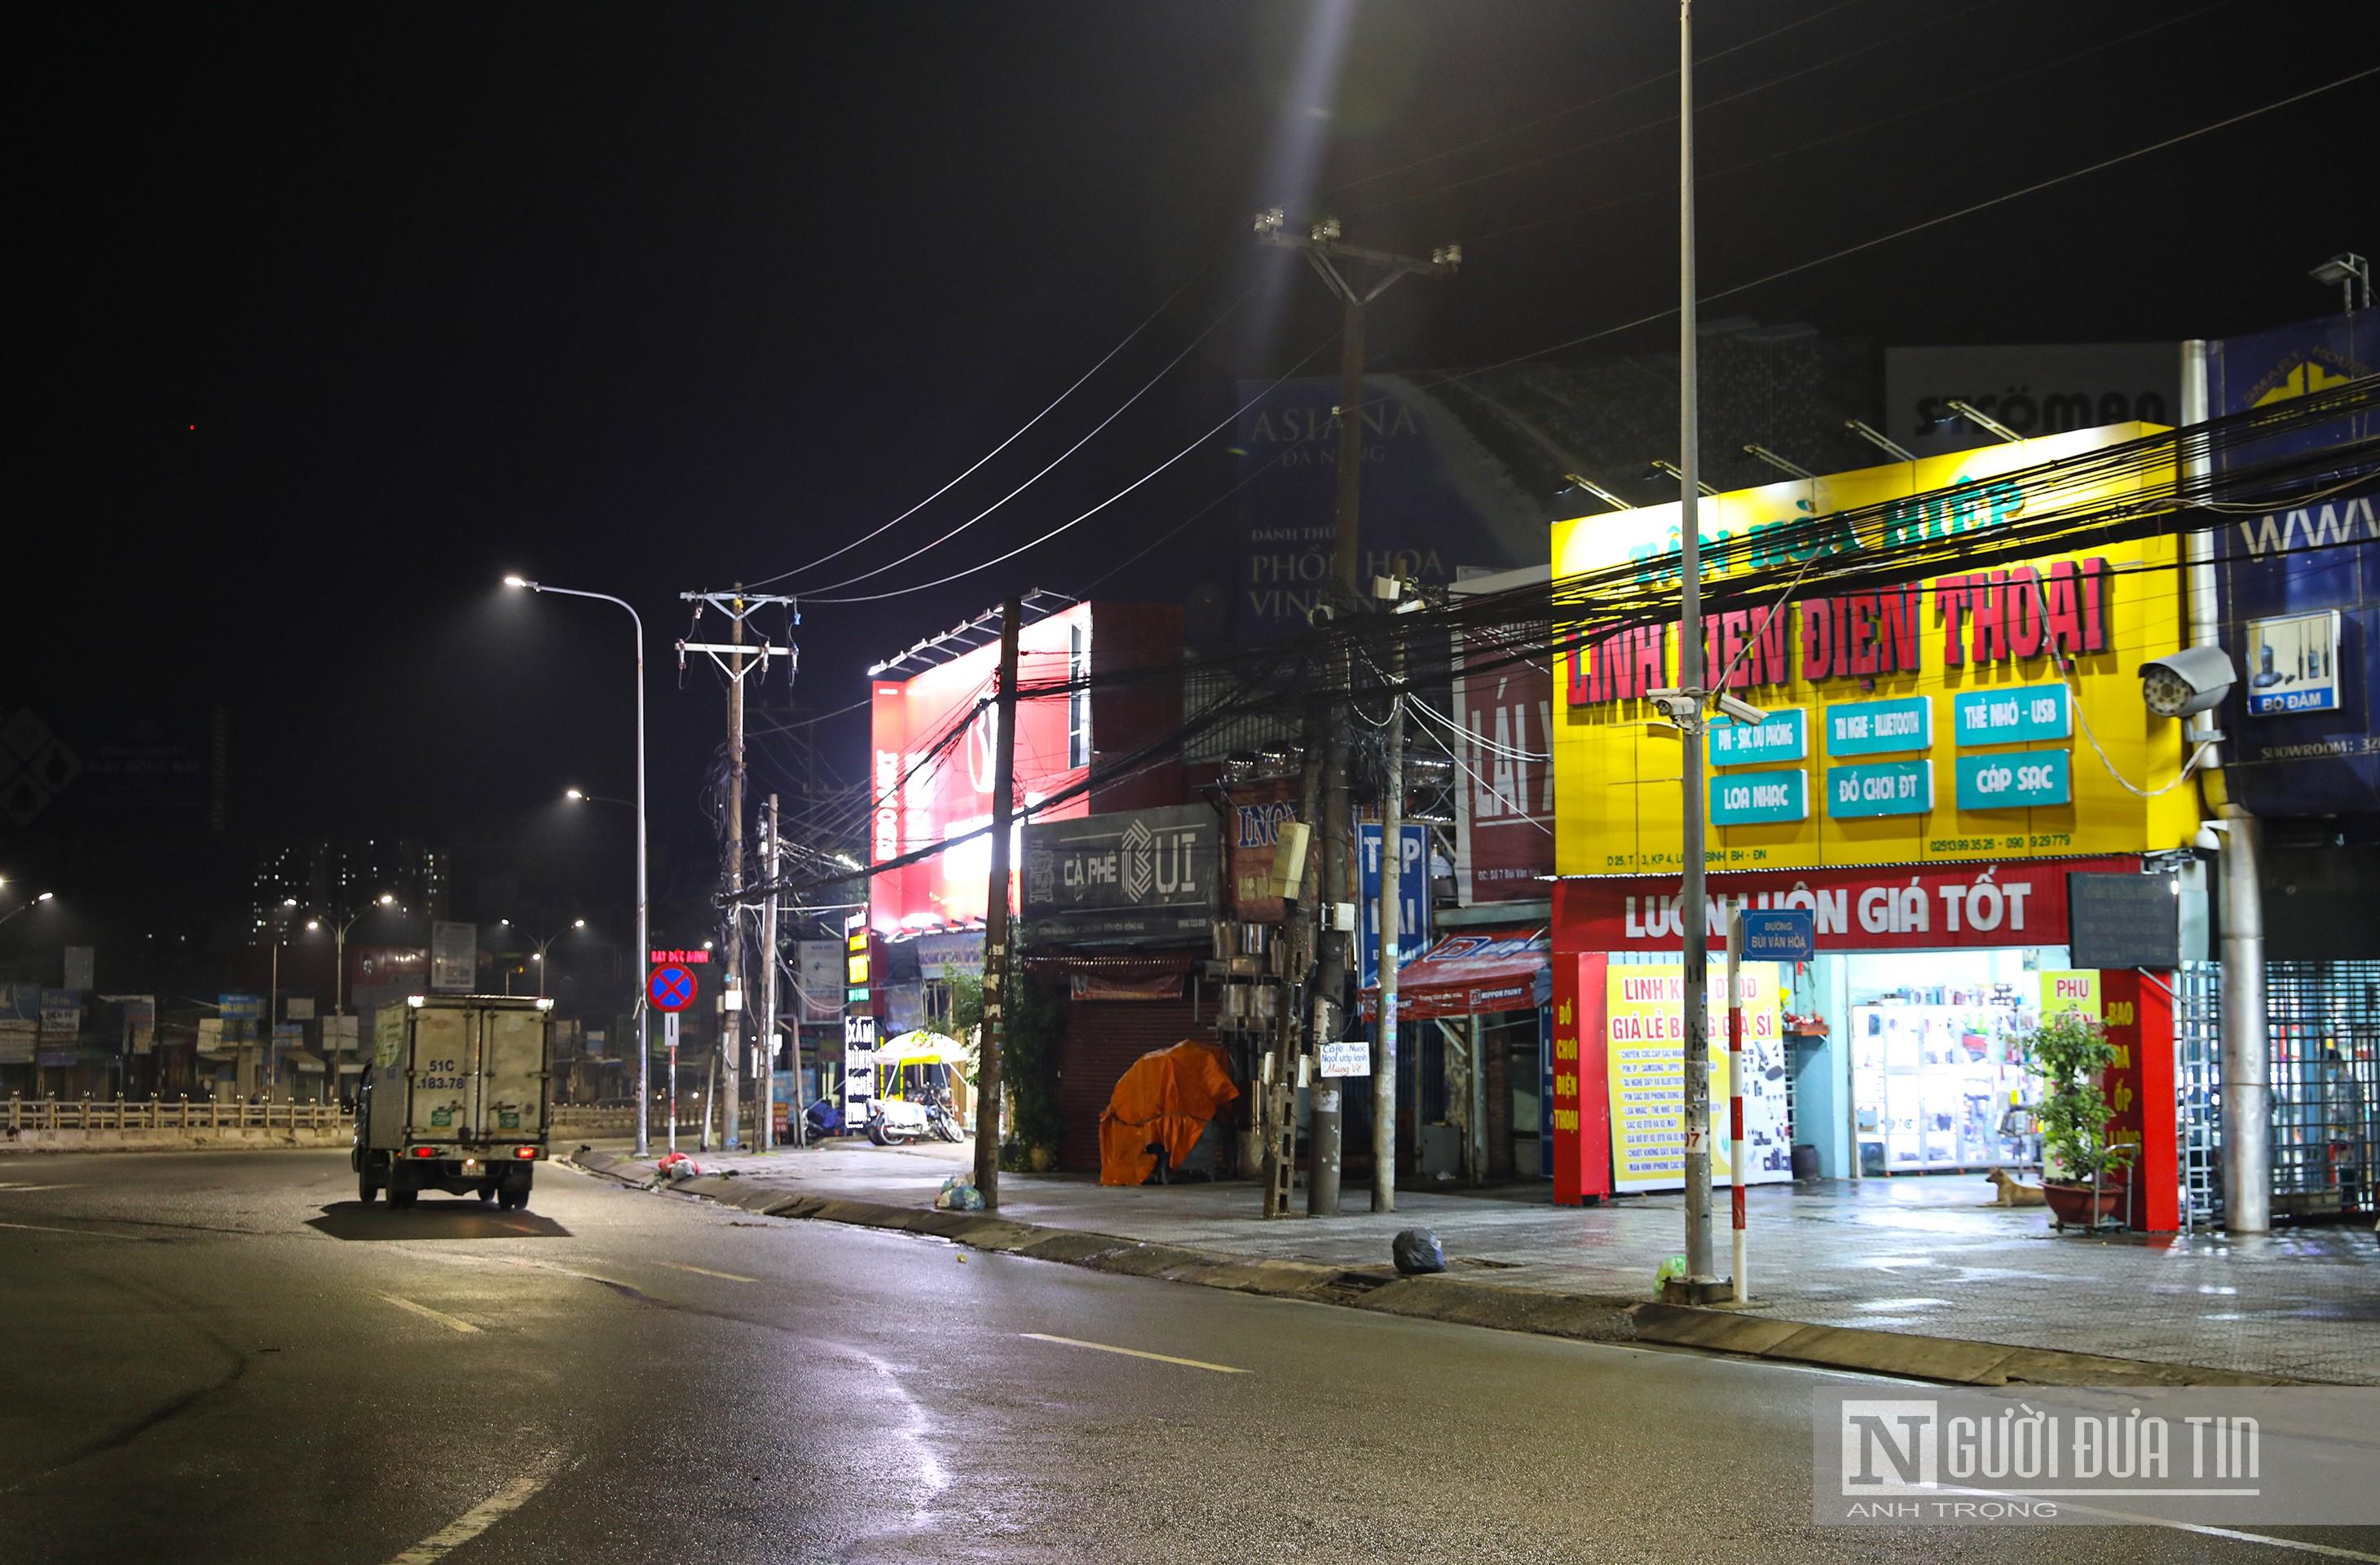
đây là khung cảnh chup vào buổi tối ở một con đường